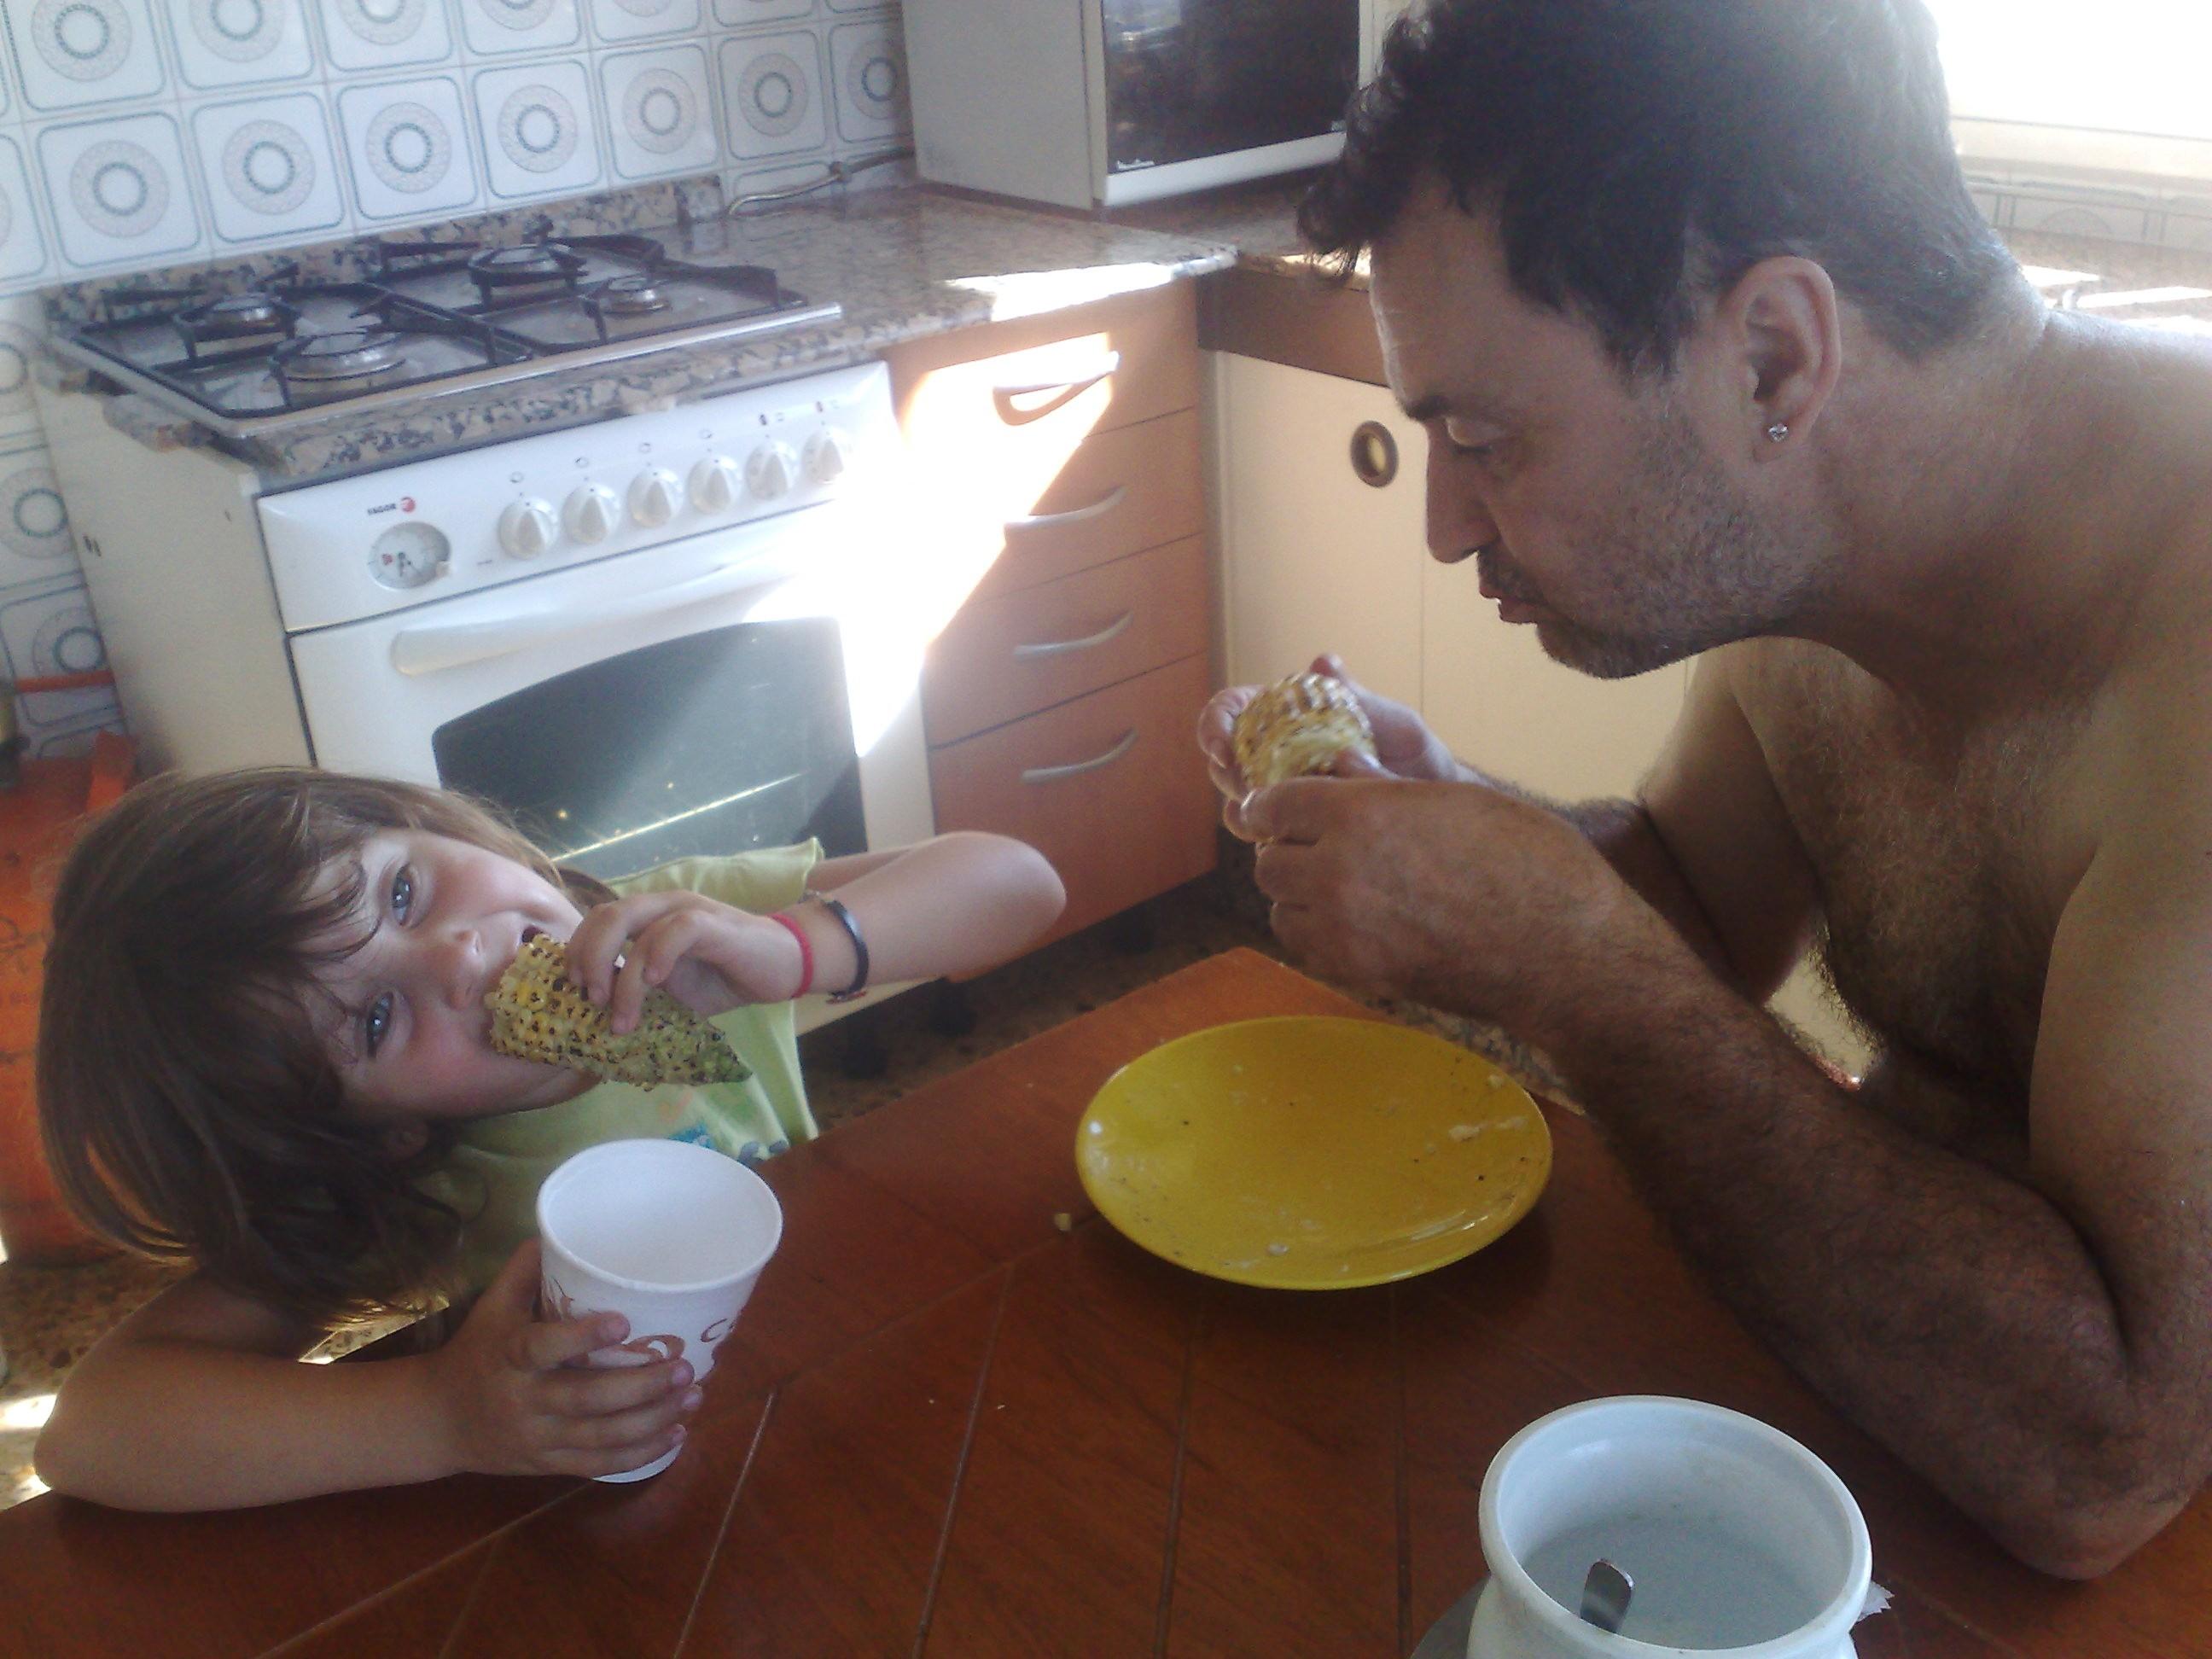
person, play, child, eating, family, friends, infant, toddler, day, ggl1, human action